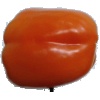
Label: orange_pepper